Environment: real
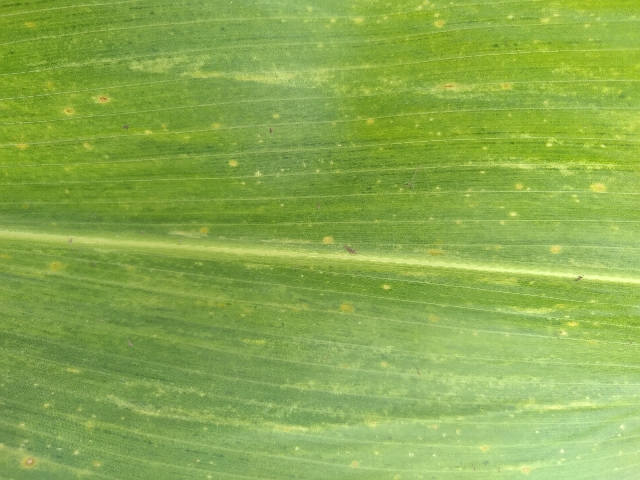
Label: lethal_necrosis